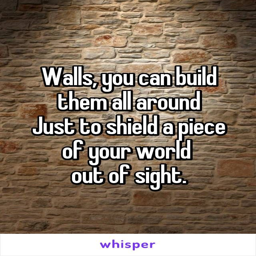
walls , you can build them all around just to shield a piece of your world out of sight .